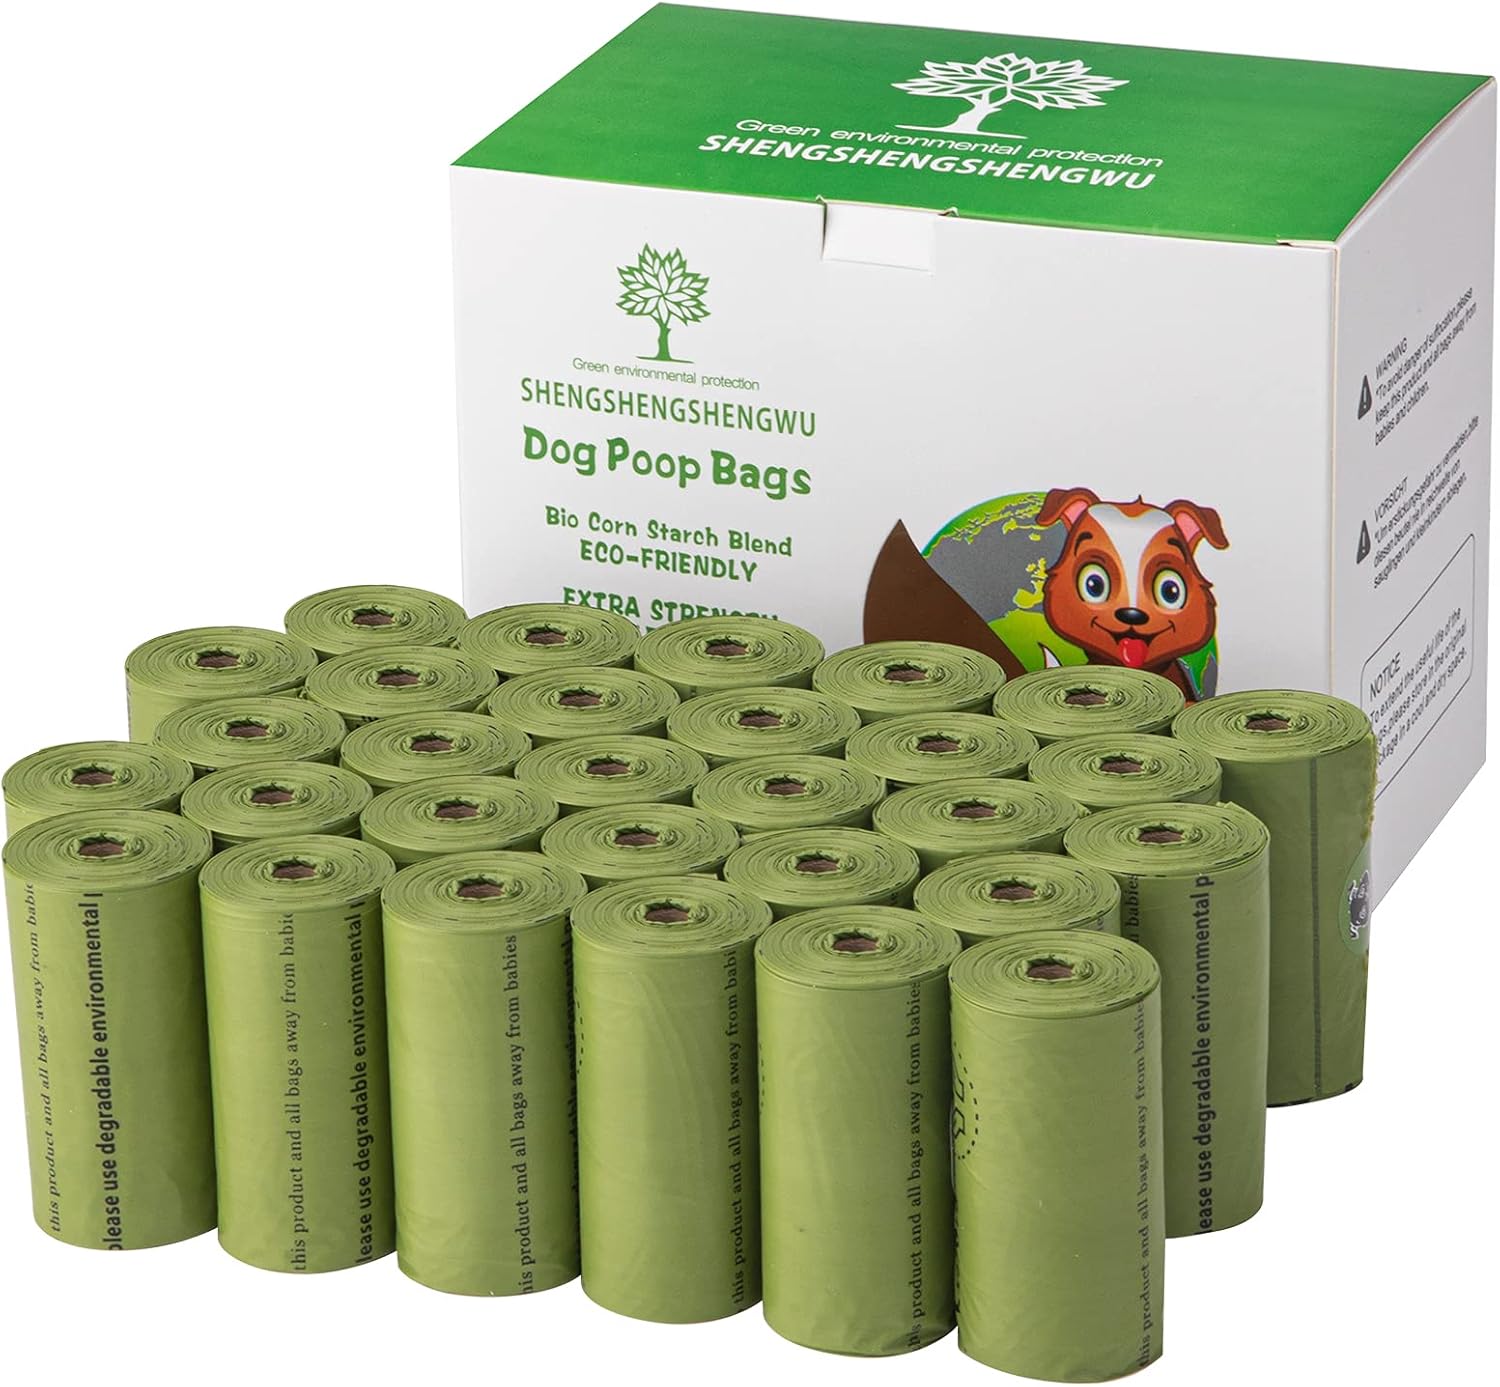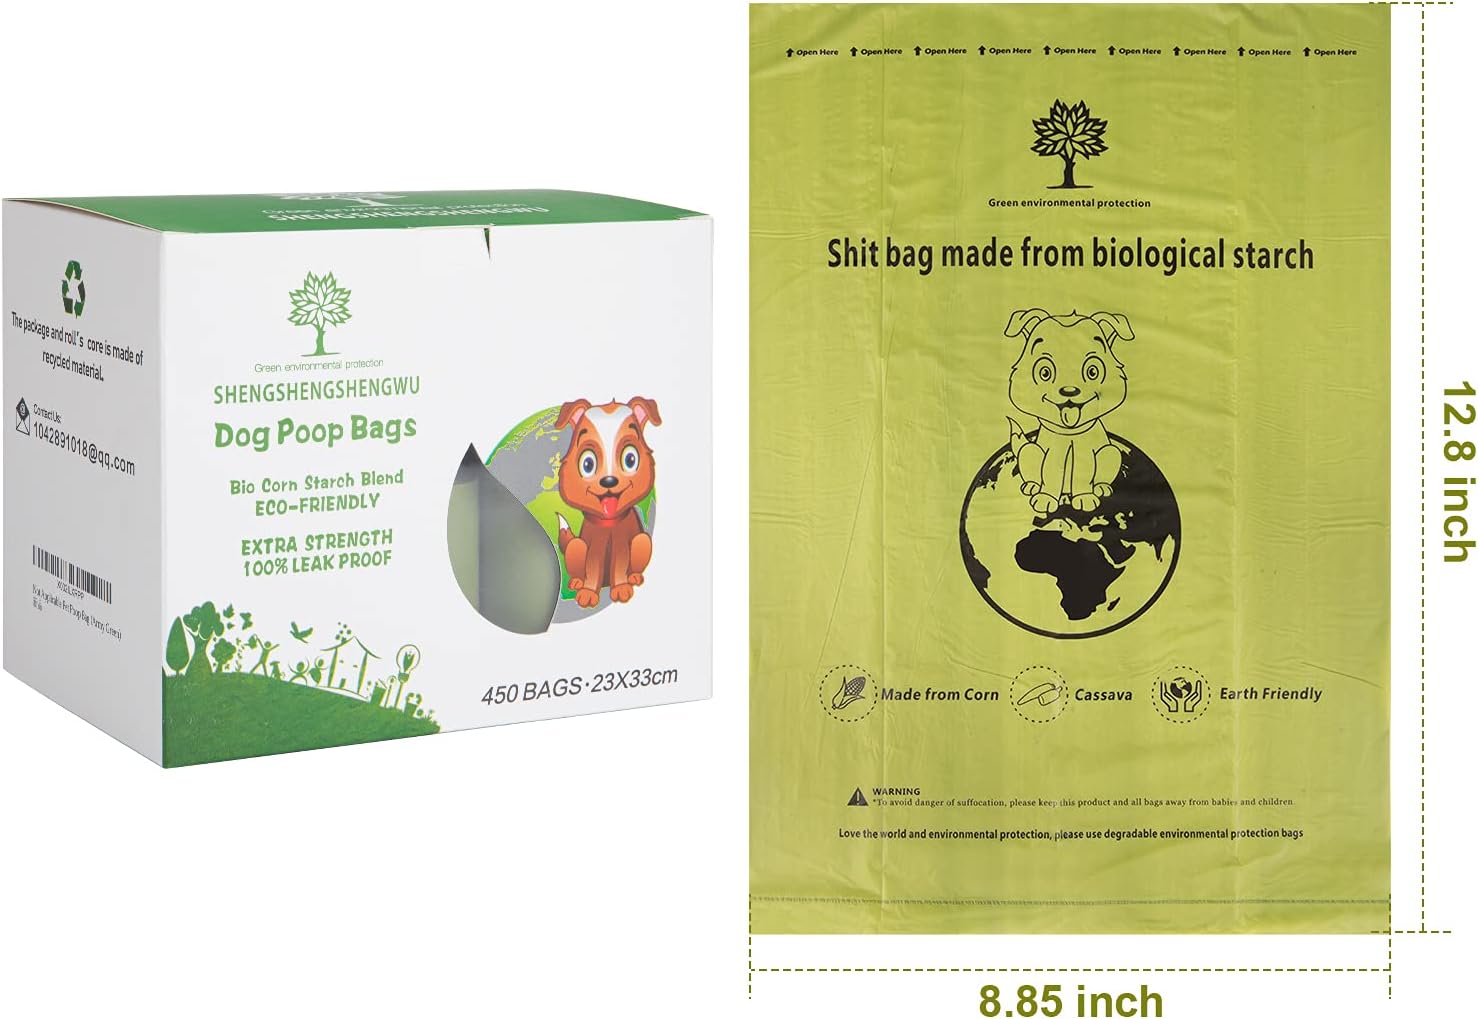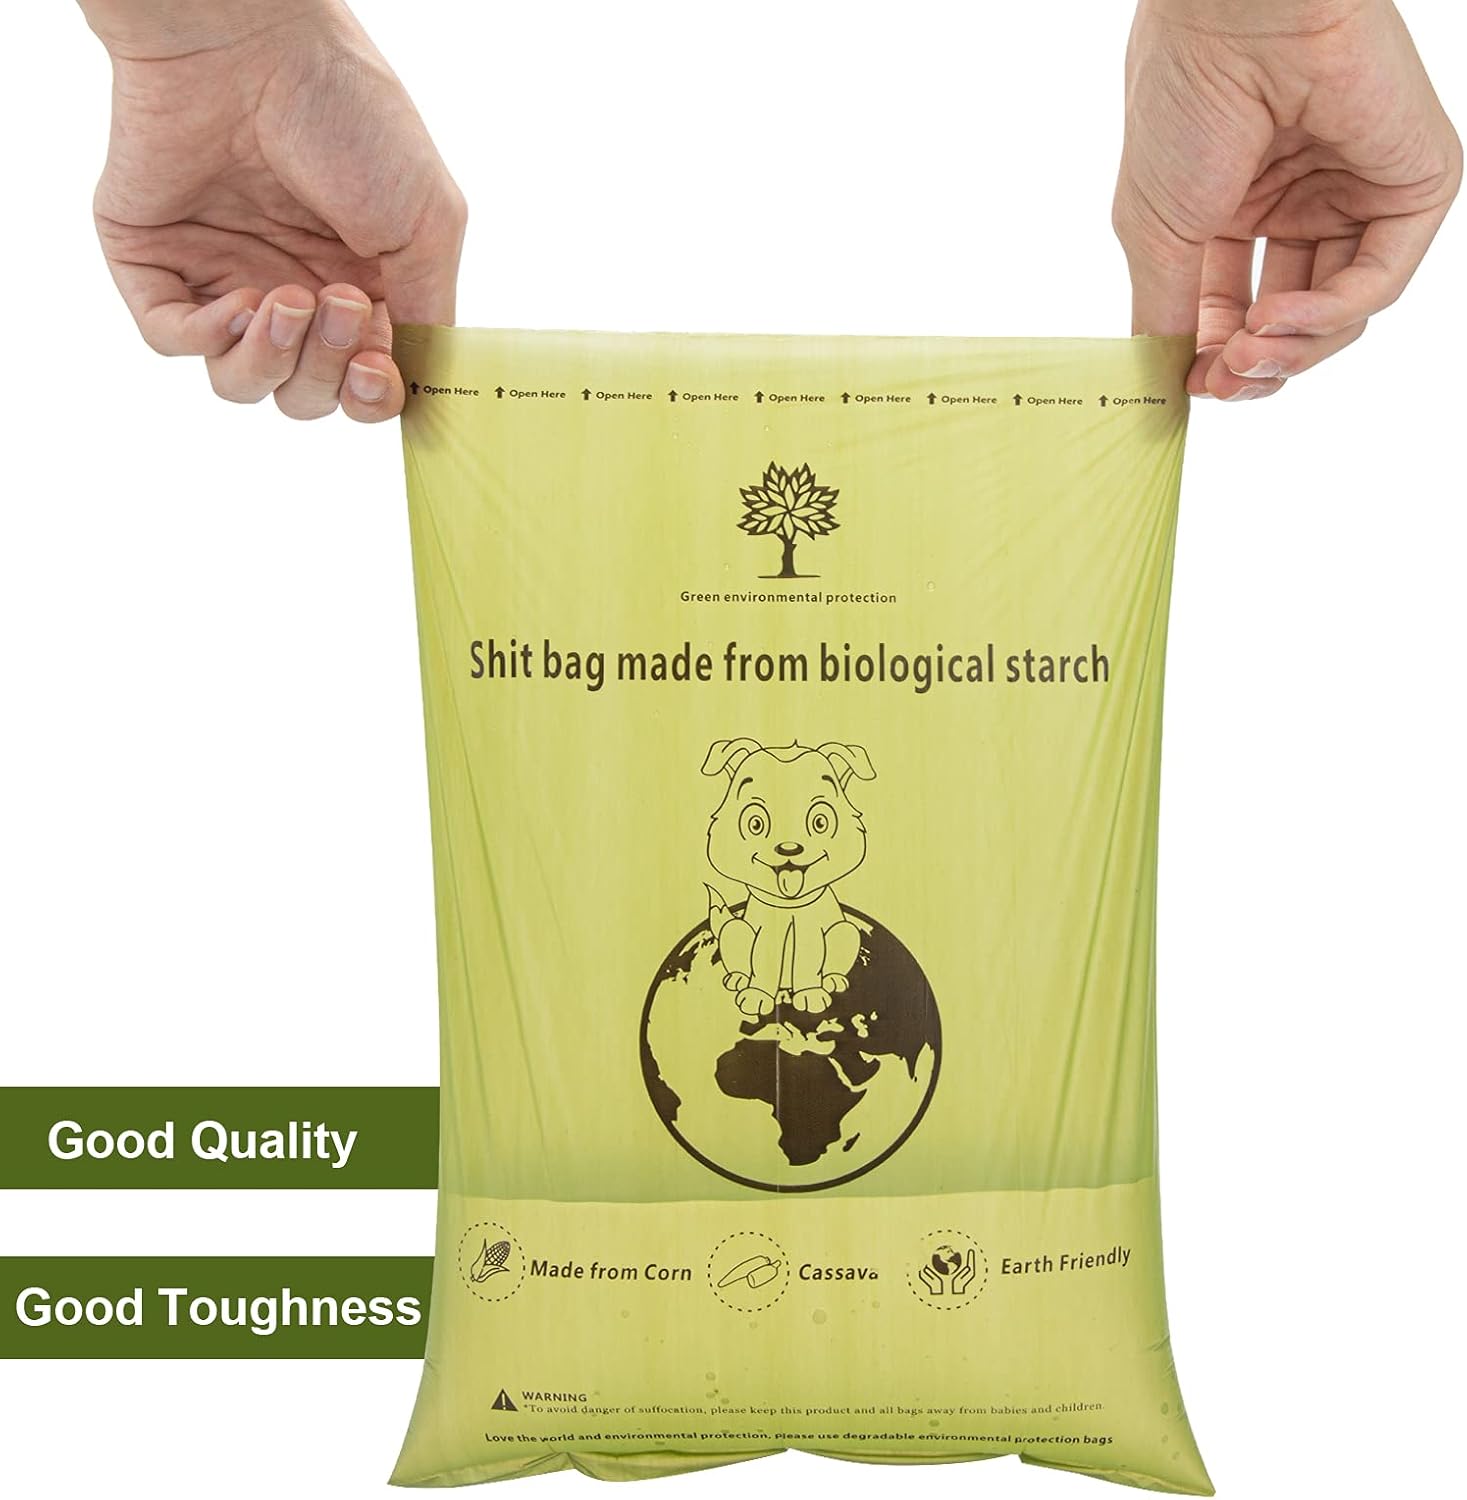
Dog Poop Bags(450 Count), Biodegradable Dog Waste Bags, Eco-Friendly Leak Proof Pet Waste Disposal Refill Bags
Category: Tools & Home Improvement
Go out to walk the dog, poo everywhere really annoying ah, it is not easy to deal with, it is not convenient to take a broom to go out, portable dog pick up stool bag to help you. The package includes: 15 bagsroll and 30 rolls for a total of 450 bags Bag size: 23 cm x 33 cm (9 inches x 13 inches) Material: Biodegradable Note: Please store these bags in a cool, dark, dry place, away from sunlight, heat or steam. Use all packages within 18 months of purchase, otherwise they will decline over time. We appreciate your patronage and value your business. If you have any questions or concerns, please let us know. We sincerely hope that your experience in our shop will be positive and unforgettable. Please thank you in advance for your valuable feedback.
Features: 🐕【EARTH FIRST】: Our doggie poop bags are of high quality. The dog waste bags are made of 100% oxo-biodegradable are friendly to the environment. | 🐕【100% LEAK-PROOF】: 9 x13 inches dog waste bags are completely leak-proof, you don't have to worry about these secretions getting into your hands. The dog poop bags biodegradable is thick enough to hold more excrement and keep your hands clean, which can help you no longer fall into embarrassment or bad mood after pickups. | 🐕【EASY TO USE】: The dog poop bag is with good toughness and breakpoint design. Easy to tear off. Easy to pick up or remove pet poo. When you are done picking up the pet's waste, the handles will conveniently tie into a knot for disposal. | 🐕【Main Material】: WE FOCUS ON QUALITY, our biodegradable dog poop bag is made of environmentally friendly material, which is biodegradable so as to help to protect the environment - Naturally degrades over the course of 12 to 18 months. Simply put, our doggy poop bags do good - for you, your pet, and planet earth! | 🐕【SUPER VALUE PACK】: Our dog poop bags are ideal for all dogs regardless of the size, age, or breed. You get a pack of 30 refill rolls consisting of 15 pieces each to keep you going for up to 6 months.